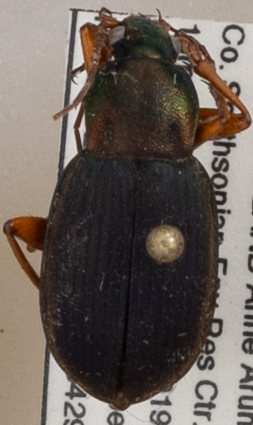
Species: Chlaenius aestivus
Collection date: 2021-04-29
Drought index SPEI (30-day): -0.672
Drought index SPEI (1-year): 2.09
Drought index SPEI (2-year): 1.45